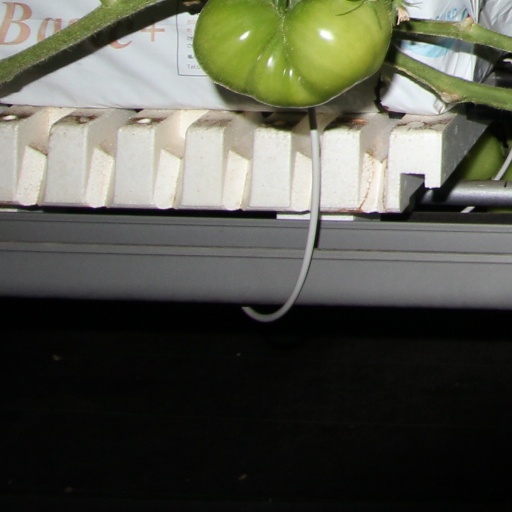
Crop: tomato